List of Macross Frontier characters

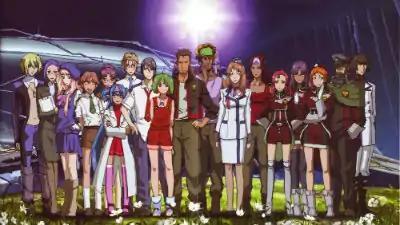
Cast of Macross Frontier.

This is a list of characters from the anime series "Macross Frontier".